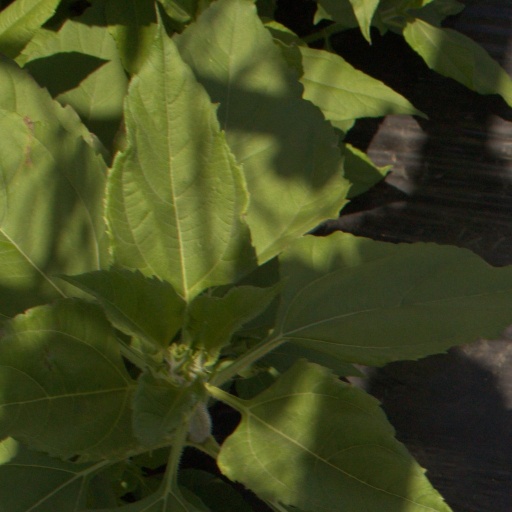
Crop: Jerusalem artichoke